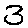
Label: 3